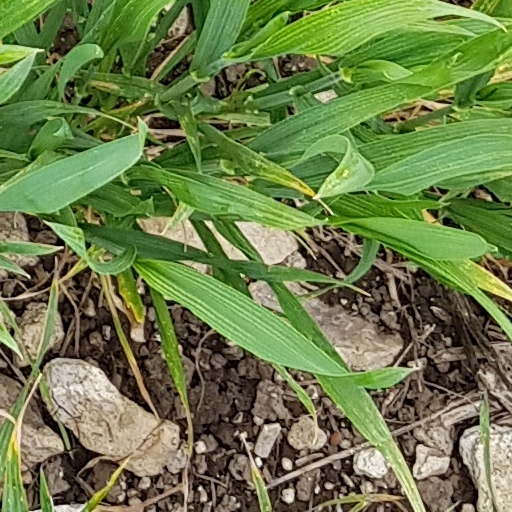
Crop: wheat